William Aberhart

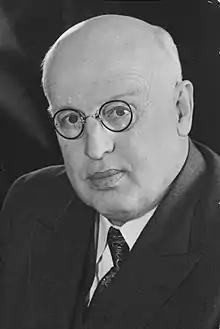
Aberhart in 1937

William Aberhart (December 30, 1878 – May 23, 1943), also known as "Bible Bill" for his radio sermons about the Bible, was a Canadian politician and the seventh premier of Alberta from 1935 to his death in 1943. He was the founder and first leader of the Alberta Social Credit Party, which believed the Great Depression was caused by ordinary people not having enough to spend. Therefore, Aberhart argued that the government should give each Albertan $25 per month ($565.97 in 2025) to spend to stimulate the economy, by providing needed purchasing power to allow needy customers to buy from waiting businesses.